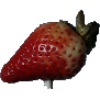
Label: Strawberry 1